Ivan Vukadinov

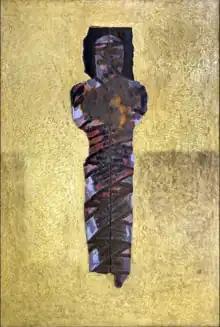
"In Memory of the Heroes" by Ivan Vukadinov

The journey of Vukadinov's renowned painting "In Memory of the Heroes," culminated in its acquisition by the Vatican Museums.